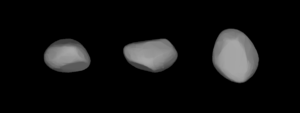
(9) Métis est un des plus gros astéroïdes de la ceinture d'astéroïdes. Il est composé de silicates et de nickel ferreux. Il est possible que son noyau soit le reste d'un gros astéroïde qui a été détruit lors d'une ancienne collision. Métis contiendrait un peu moins de 0,5 % de la masse totale de la ceinture d'astéroïdes.